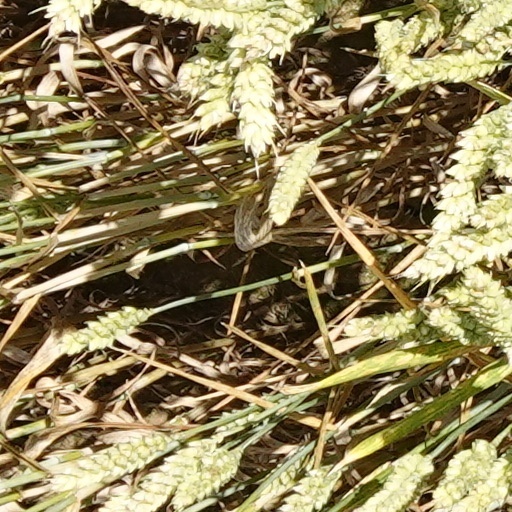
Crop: wheat